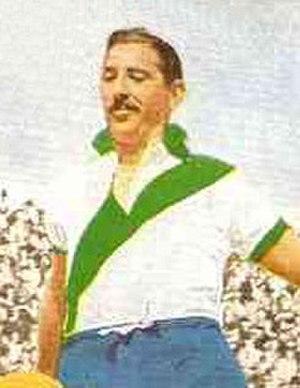
Gustavo Albella est un joueur de football argentin.